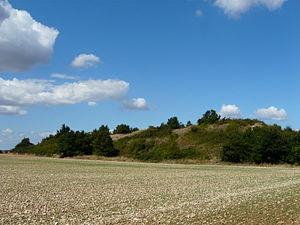
Le tumulus de la Motte de Puytaillé, Assais-les-Jumeaux, Deux-Sèvres, France.
Cet article recense les monuments historiques des Deux-Sèvres, en France.
Assais-les-Jumeaux est une commune du centre-ouest de la France située dans le département des Deux-Sèvres en région Nouvelle-Aquitaine.